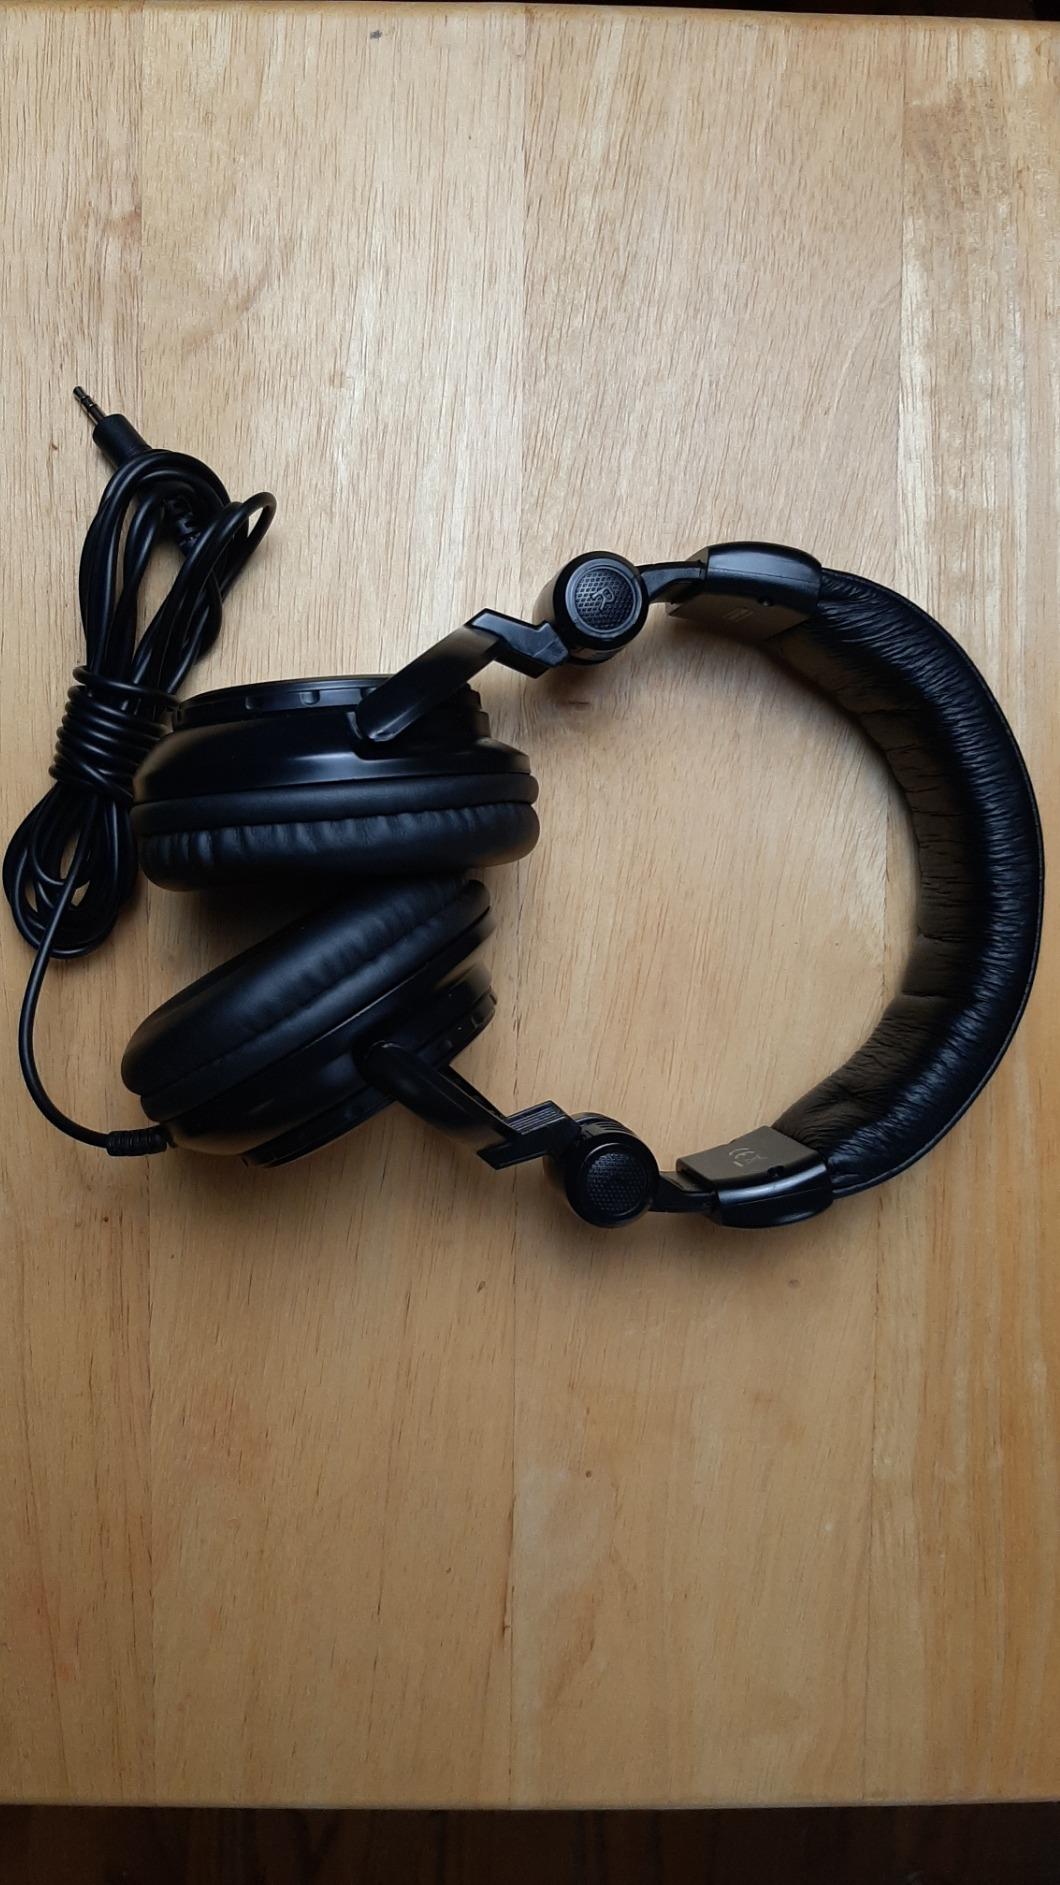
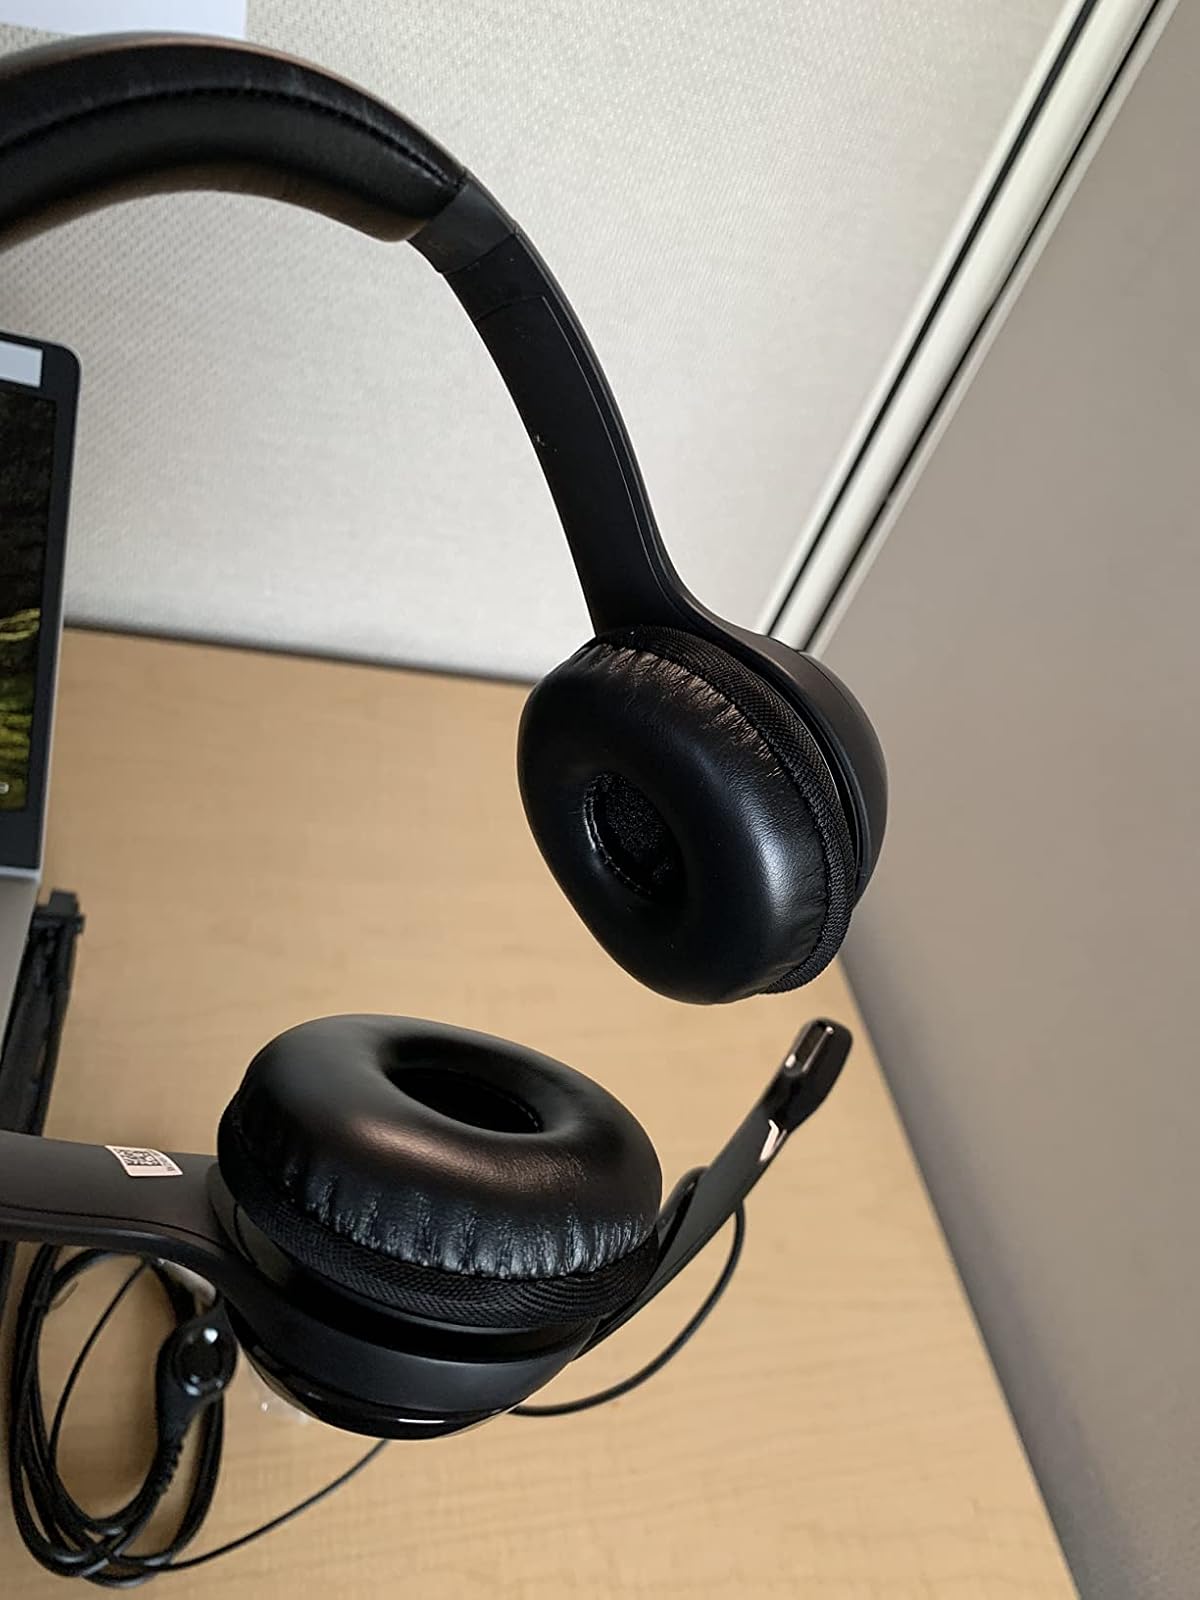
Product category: headphones
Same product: no